Question: Please indicate a possible affordance area of hold_axe that can be used for holding
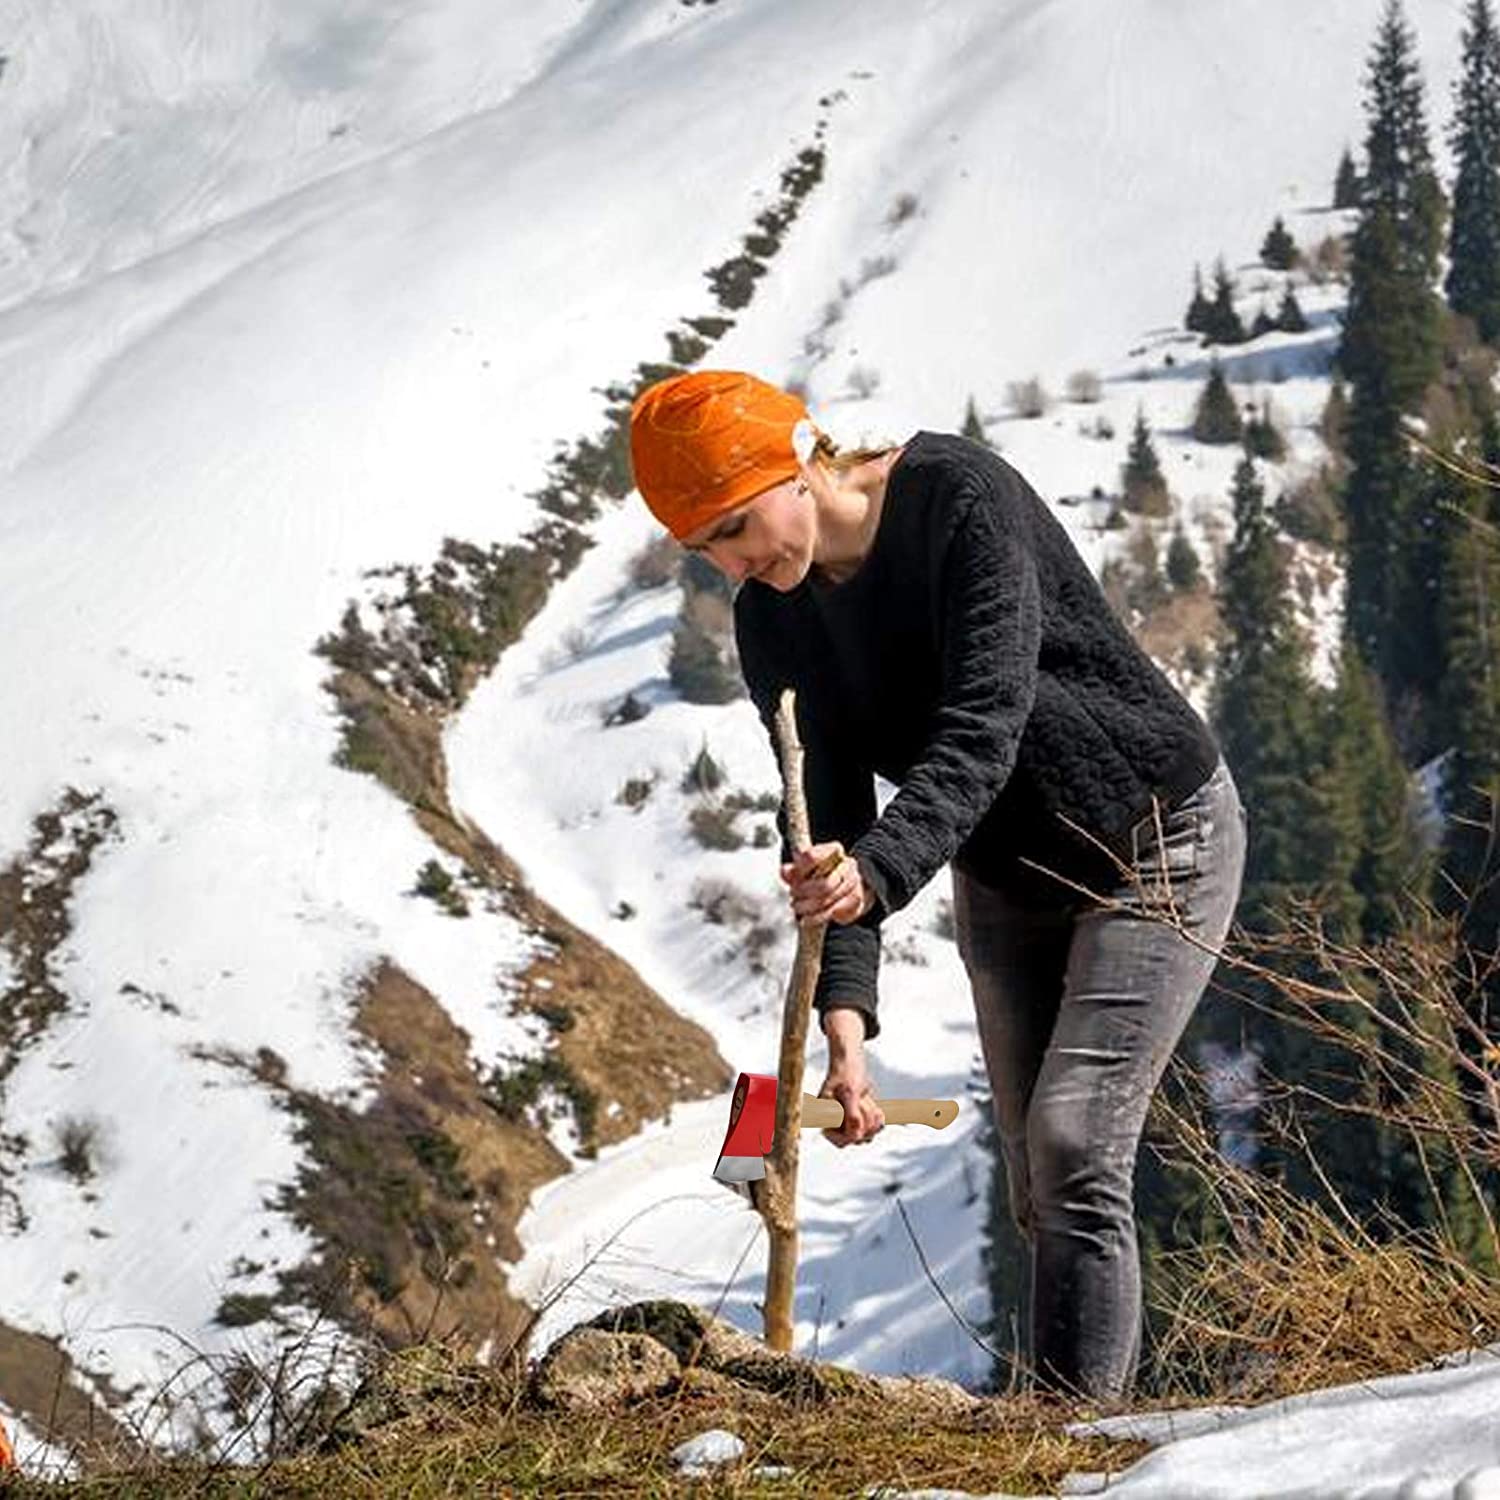
Answer: [792.888, 1092.014, 965.572, 1135.97]